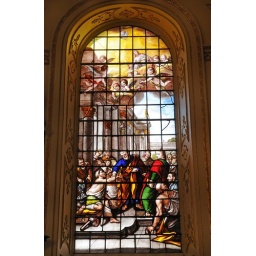
This window in the series by Joshua Price shows Jesus healing a blind beggar.